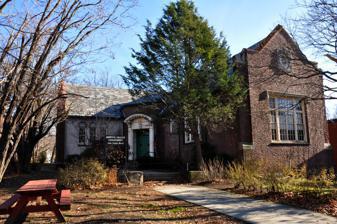
Building: Newton Centre Branch Library
Country: United States of America
Year built: 1927
United States historic place Newton Centre Branch Library U.S. National Register of Historic Places Show map of Massachusetts Show map of the United States Location 1294 Centre St., Newton, Massachusetts Coordinates 42°19′45″N 71°11′43″W / 42.32917°N 71.19528°W / 42.32917; -71.19528 Built 1927 Architect Ritchie, Parsons & Taylor Architectural style Tudor Revival MPS Newton MRA NRHP reference No. 90000024 Added to NRHP February 16, 1990 The Newton Centre Branch Library is a historic library building at 1294 Centre Street in Newton, Massachusetts .  The building now houses municipal offices.  (A new library building opened near city hall in 1991.)  The 1 + 1 ⁄ 2 -story brick building was designed by Newton resident James Ritchie of Ritchie, Parsons & Tyler, and was built in 1928.  It was one of five branch libraries paid for by subscription of Newton citizens and built between 1926 and 1939.  The building is basically Tudor Revival in its styling, although its entry has a Colonial Revival segmented arch surround. The building was listed on the National Register of Historic Places in 1990. See also Waban Branch Library Plummer Memorial Library in Auburndale National Register of Historic Places listings in Newton, Massachusetts References